Monstrosity (film)

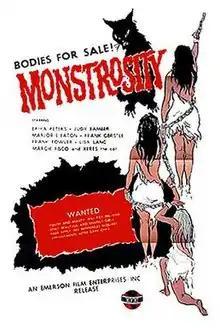
Promotional film poster

Monstrosity is a 1963 American science fiction horror film produced by Jack Pollexfen and Dean Dillman Jr. and directed by Joseph V. Mascelli. The film stars Marjorie Eaton, Frank Gerstle, Erika Peters, and Xerxes the cat. It tells the story of a wealthy elderly woman who wants to have her brain transplanted into the head of a young woman. Actor Bradford Dillman, the younger brother of co-writer and producer Dean Dillman, Jr., narrated the film.